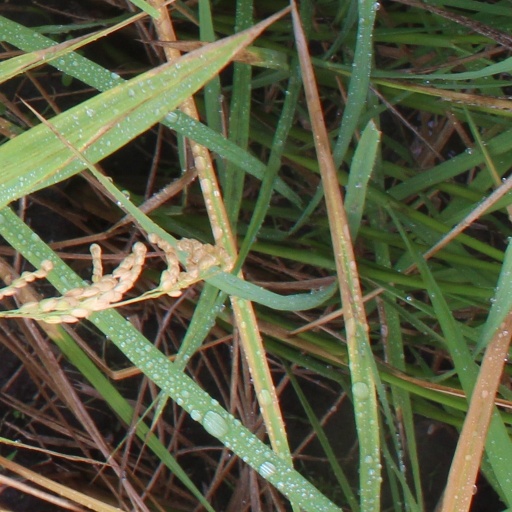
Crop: rice